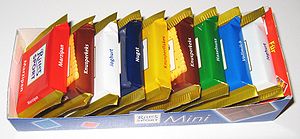
Ritter Sport
Udvalg af Ritter Sport i miniudgave
"Rittersport er en tysk chokoladebar i kvadratisk form. Deres motto er ""kvadratisk, praktisk, god"". Firmaet bag chokoladen hedder Alfred Ritter GmbH & Co. KG og ligger i Waldenbuch, Baden-Württemberg.